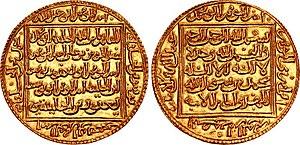
Abû Muhammad al-`Âdil est né à une date inconnue.